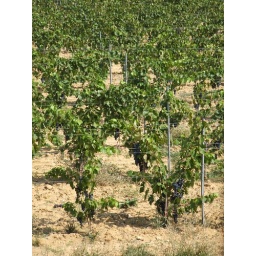
View from our bathroom window in France!